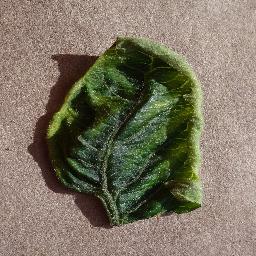
Label: Tomato___Tomato_Yellow_Leaf_Curl_Virus